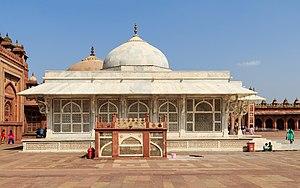
L'architecture atteint sous les Moghols une perfection exceptionnelle, en poursuivant les traditions iraniennes et locales antérieures, et en les enrichissant d'éléments européens et totalement nouveaux.